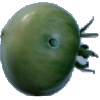
Label: Tomato not Ripened 1